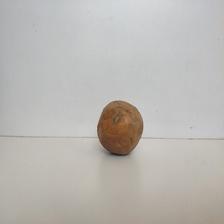
Size: Spoiled